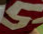
Number: 5